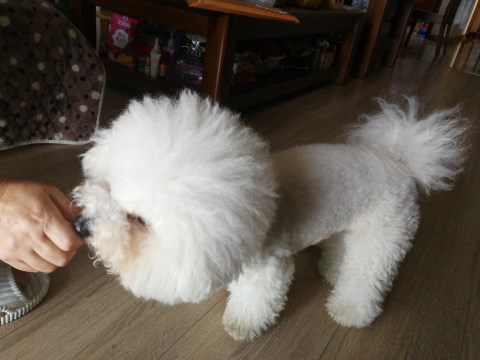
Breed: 3083-n000117-Bichon_Frise